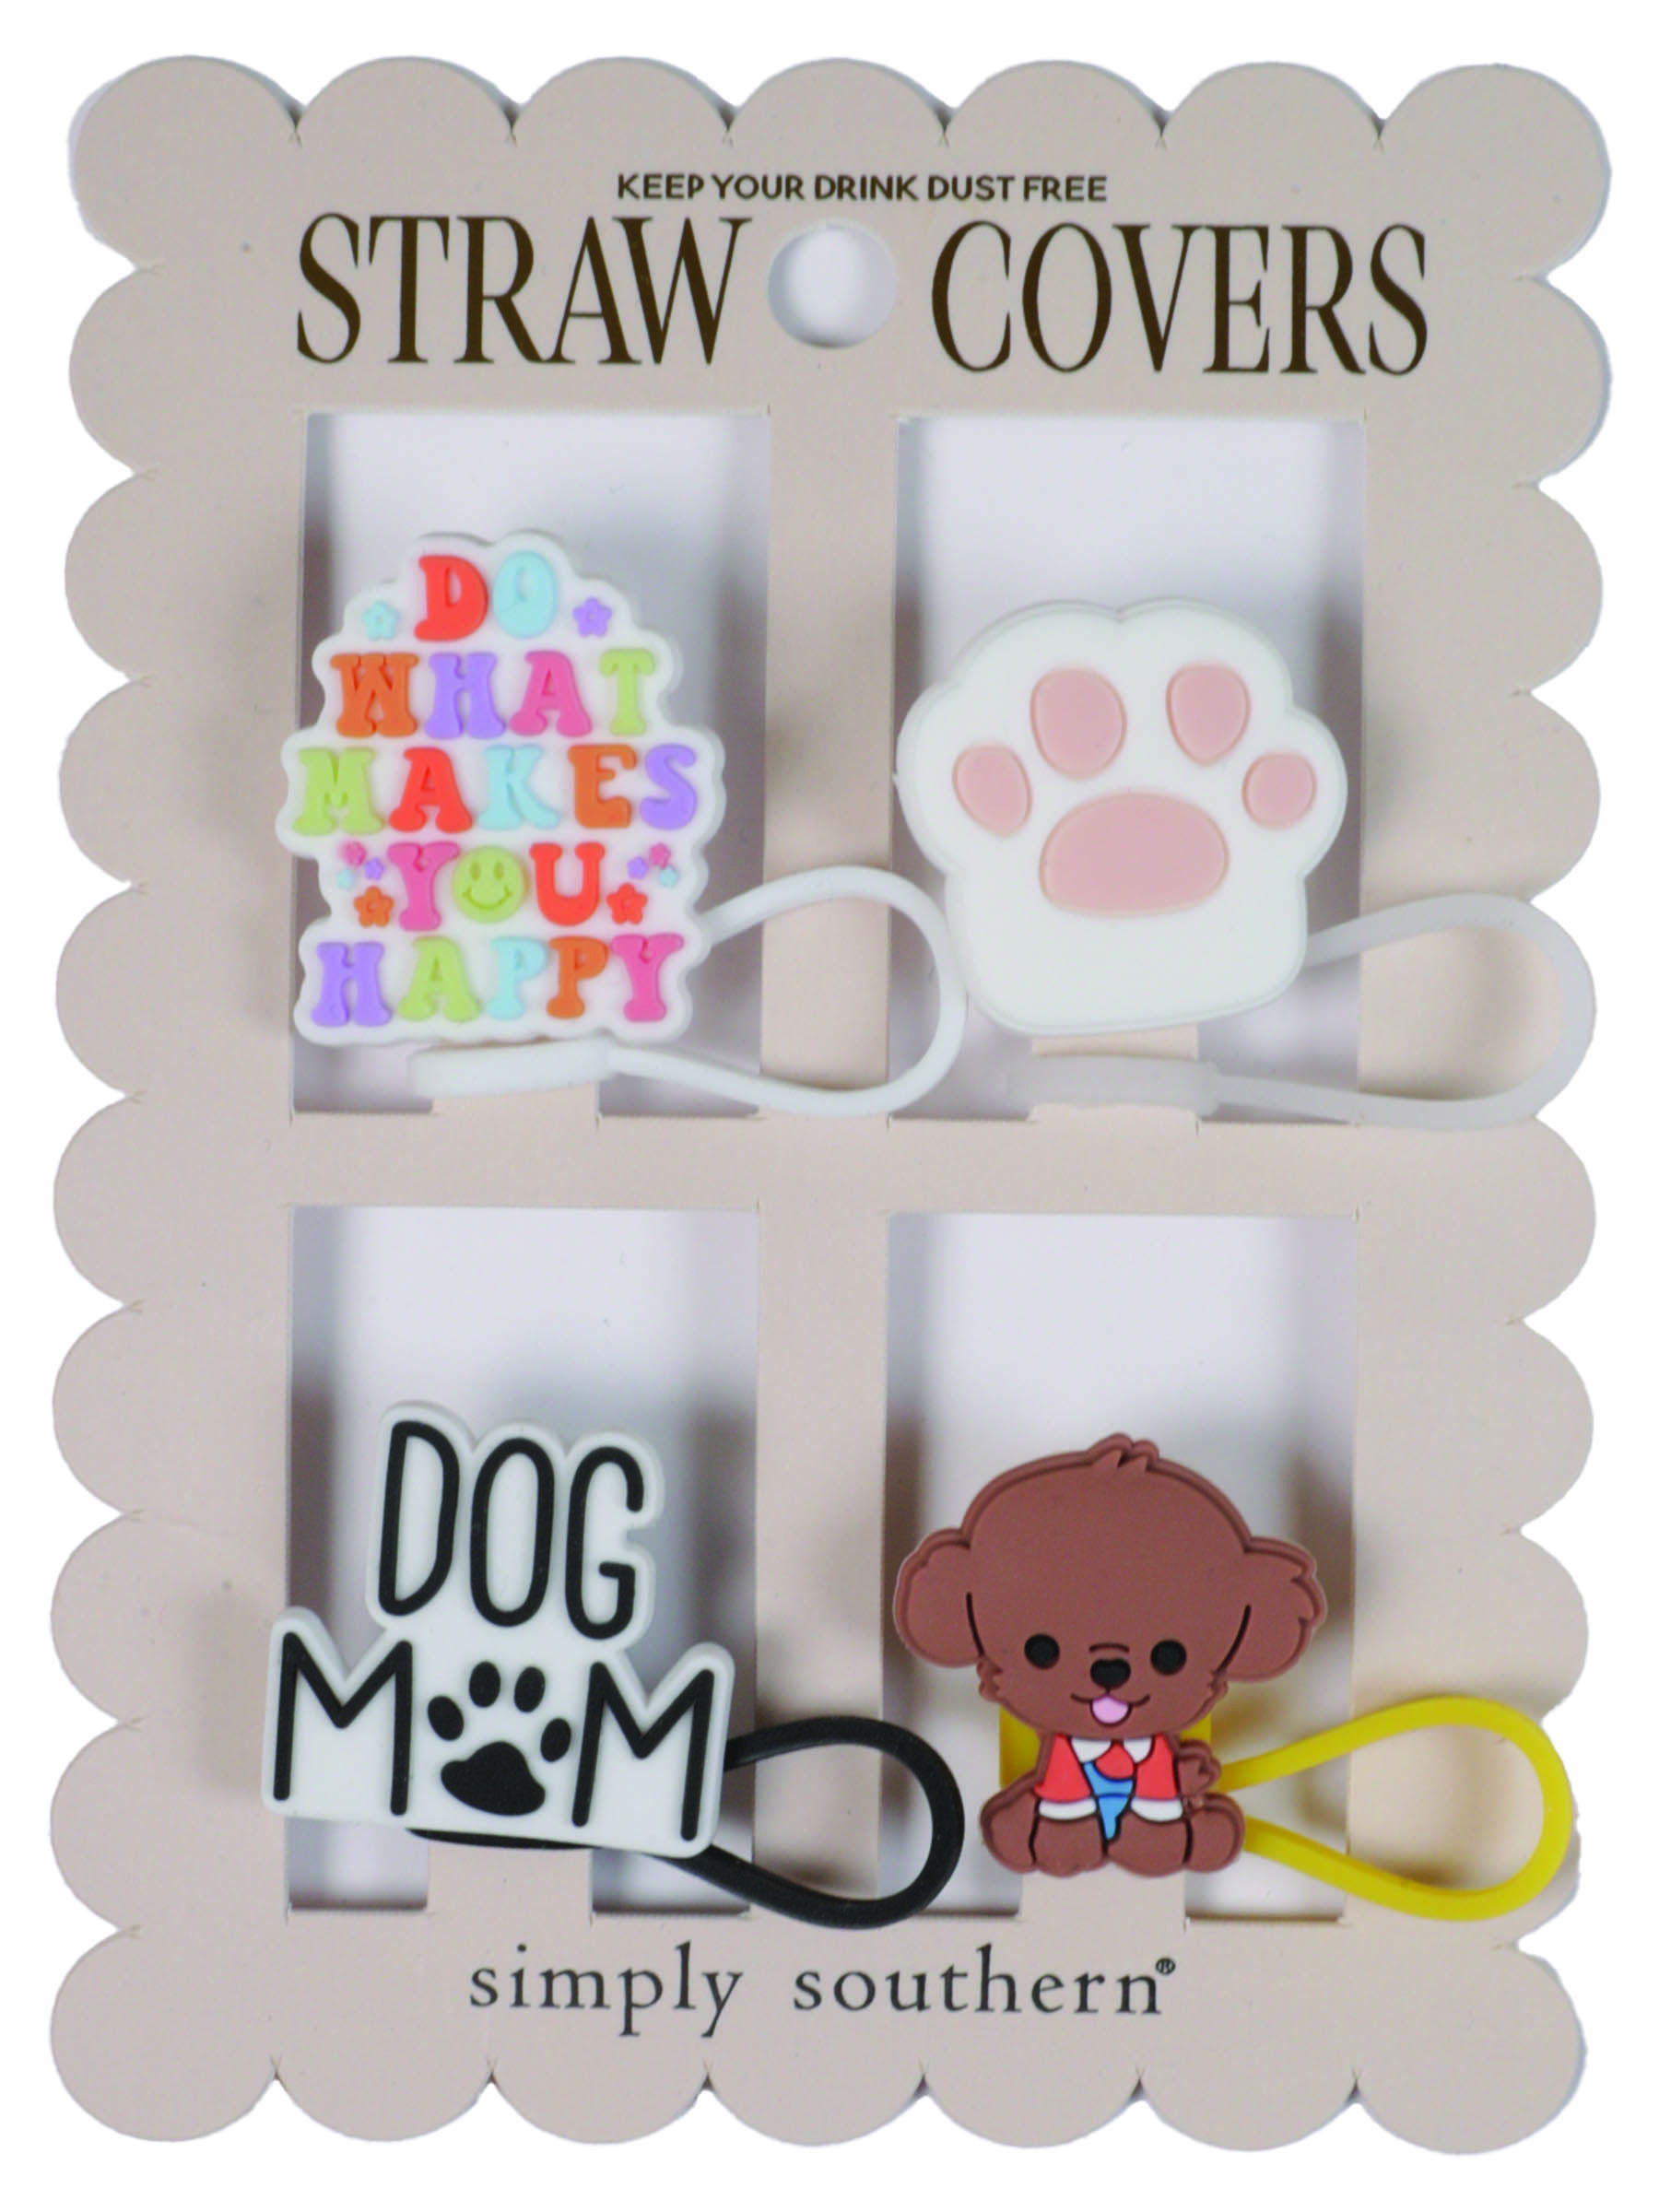
0125-STRAWCOVER
These straw covers are the perfect accessory to your favorite tumbler. Featuring a variety of style packs, these are the perfect way to spruce up your cup while keeping your drink safe.
Brand: Keffalas Designs
Category: Home & Garden > Kitchen & Dining > Food & Beverage Carriers > Replacement Drink Lids